Hans Heyerdahl

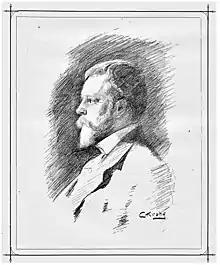
"Hans Heyerdahl" by Christian Krohg (1891)

Heyerdahl was born in Smedjebacken, Sweden. He was the son of and Hilda Margretha Haak (1834–1917). His father was a prominent engineer and architect. In 1859, the family moved to Drammen, where his father took up the joint posts of city engineer and fire chief.